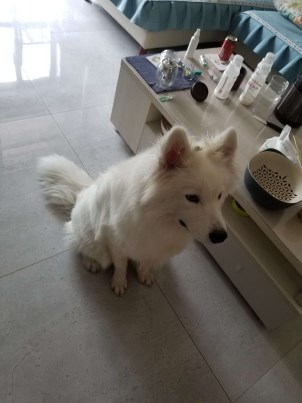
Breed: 2192-n000088-Samoyed